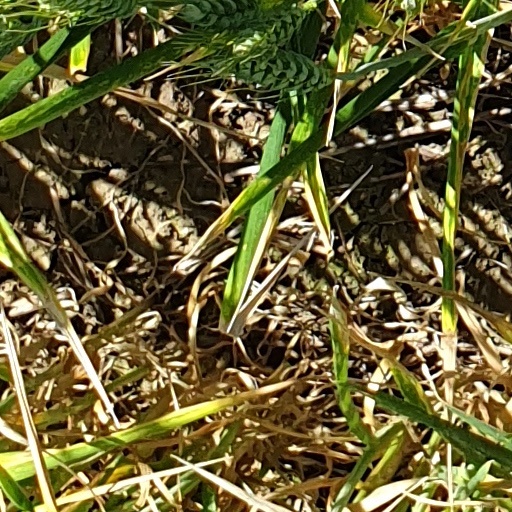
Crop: wheat